Alexander Gordon (brewer)

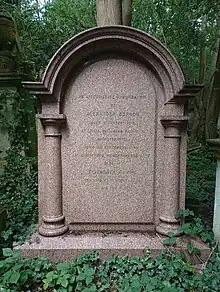
The grave of Alexander Gordon in Highgate Cemetery

Gordon donated money to erect many buildings in Ballater. These included a church, the Albert Hall (1874) and Victoria Hall (1895). The halls were intended to provide venues for public entertainment and education. Gordon also paid to erect the Polhollick bridge near the village in 1892, to replace an earlier ferry, after witnessing a drowning at the site. Ten years after Gordon's death his estate gave money to erect another footbridge near Ballater, the Cambus O' May bridge.